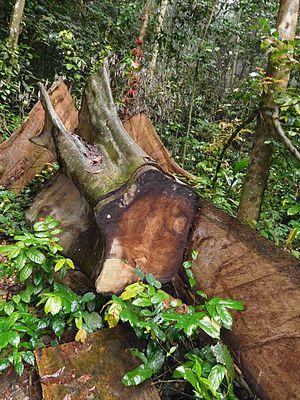
Coupe d'arbre (Tayap, Cameroun)
La déforestation du bassin du Congo, et en particulier au sein de la République démocratique du Congo qui abrite les deux tiers des massifs forestiers, est un enjeu écologique majeur à la fois sur le plan national et international. Abritant une diversité biologique remarquable et capturant un stock important de carbone, la forêt voit sa surface réduite en raison de l'extension des terres agricoles, de l’exploitation artisanale et industrielle, ainsi que de la construction des routes qui permettent d'en tirer les richesses. En raison de son ampleur, elle risque de bouleverser le changement climatique, menace la vie de nombreuses espèces et conduit à une dégradation des sols, qui à son tour amenuise la productivité agricole. Des politiques environnementales et des associations écologistes luttent pour la préservation de la forêt à différentes échelles.